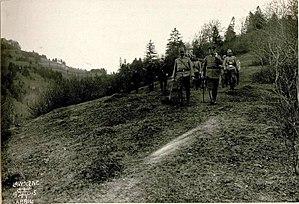
La bataille des Carpates est une bataille du Front de l'Est opposant les armées impériales austro-hongroise et allemande à l'armée impériale russe entre décembre 1914 et mars 1915 dans les montagnes des Carpates. Le front s'arrête à la frontière du royaume de Roumanie, encore neutre.